EuroMillions

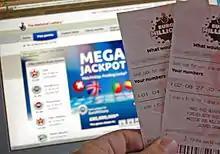
EuroMillions tickets and website (2009)

EuroMillions is a transnational lottery that requires seven correct numbers to win the jackpot, which consists of 5 main numbers and 2 Lucky Star Numbers. It was launched on 7 February 2004 by France's , Spain's and the United Kingdom's Camelot group (now part of Allwyn). The first draw was held on 13 February 2004 in Paris. Initially, only the UK, France and Spain participated, with the Austrian, Belgian, Irish, Luxembourgish, Portuguese and Swiss lotteries joining for the 8 October 2004 draw.